Lea Webb

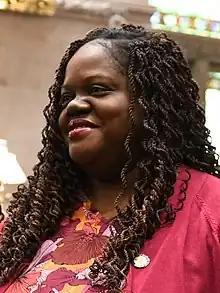
Webb in 2023

Lea Webb is an American politician serving as a member of the New York State Senate for the 52nd district. Elected in November 2022, she assumed office on January 1, 2023.